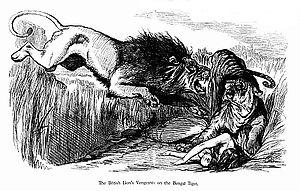
La révolte des cipayes est un soulèvement populaire qui a lieu en Inde en 1857 contre la Compagnie anglaise des Indes orientales. Il est également appelé première guerre d'indépendance indienne ou rébellion indienne de 1857.